Streamliner

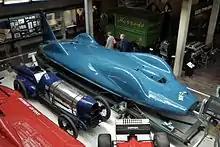
The streamlined 1960 Bluebird-Proteus CN7 racing car on display at the National Motor Museum in Beaulieu, Hampshire, England (2011)

Many buses adopted a stylish streamline look in the 1930s with tests showing that streamlined design reduced fuel costs.